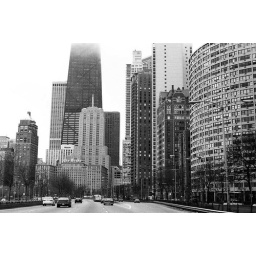
Hancock building in the cloud shroud.